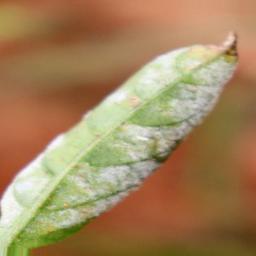
Label: powdery mildew